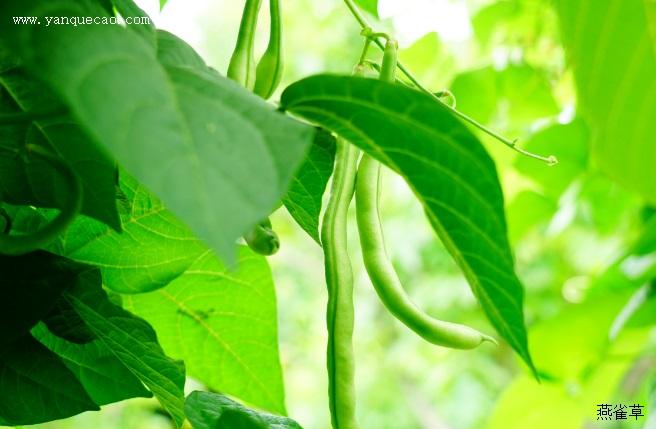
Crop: unknown
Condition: bean